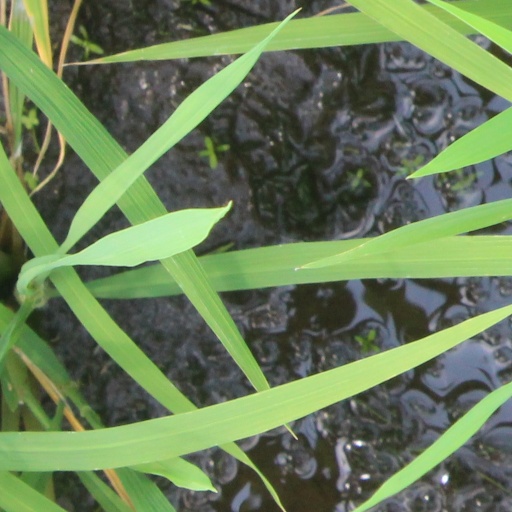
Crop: rice